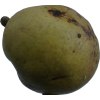
Label: pear